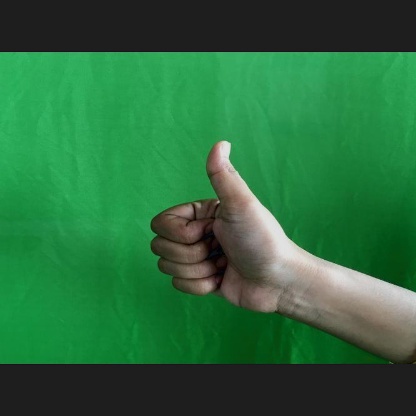
Mudra: Sikharam